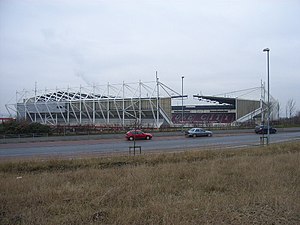
Britannia Stadium
Britannia Stadium
Britannia Stadium er et stadion i Stoke-on-Trent i England, der hovedsageligt benyttes til fodbold. Stadionet er hjemmebane for Premier League-klubben Stoke City, og har plads til 28.383 tilskuere. Det stod færdigt i 1997, hvor det erstattede Stoke's hidtidige hjemmebane Victoria Ground.